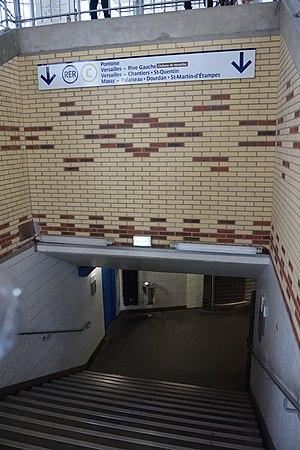
Entrée souterraine vers la gare de Champ de Mars - Tour Eiffel sur la ligne RER C, à Paris.
La gare du Champ de Mars - Tour Eiffel est une gare ferroviaire française de la ligne des Invalides à Versailles-Rive-Gauche située à la limite du quartier du Gros-Caillou du 7ᵉ arrondissement et du quartier de Grenelle du 15ᵉ arrondissement de Paris. Entre février 1867 et les années 1930, plusieurs gares, ouvertes par la Compagnie des chemins de fer de l'Ouest, se succèdent sur le site. La gare actuelle est ouverte en 1979 par la Société nationale des chemins de fer français. Elle est desservie par les trains de la ligne C du RER.